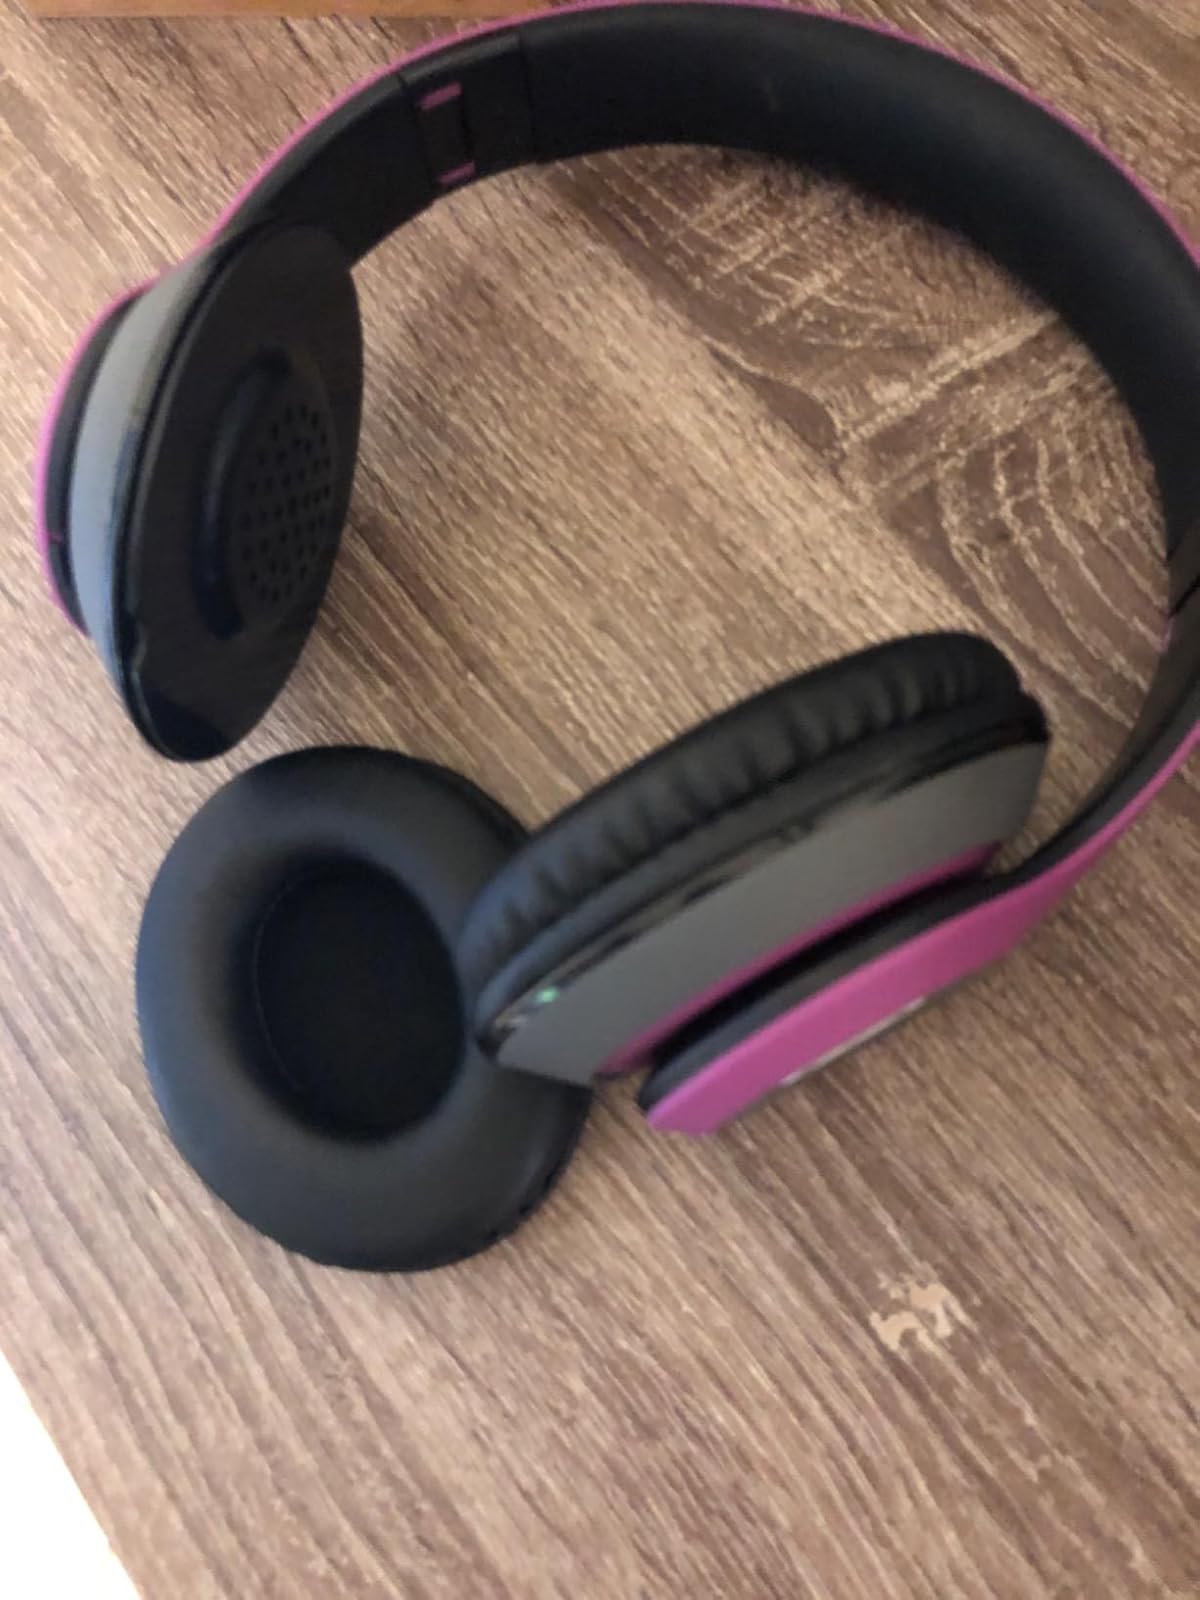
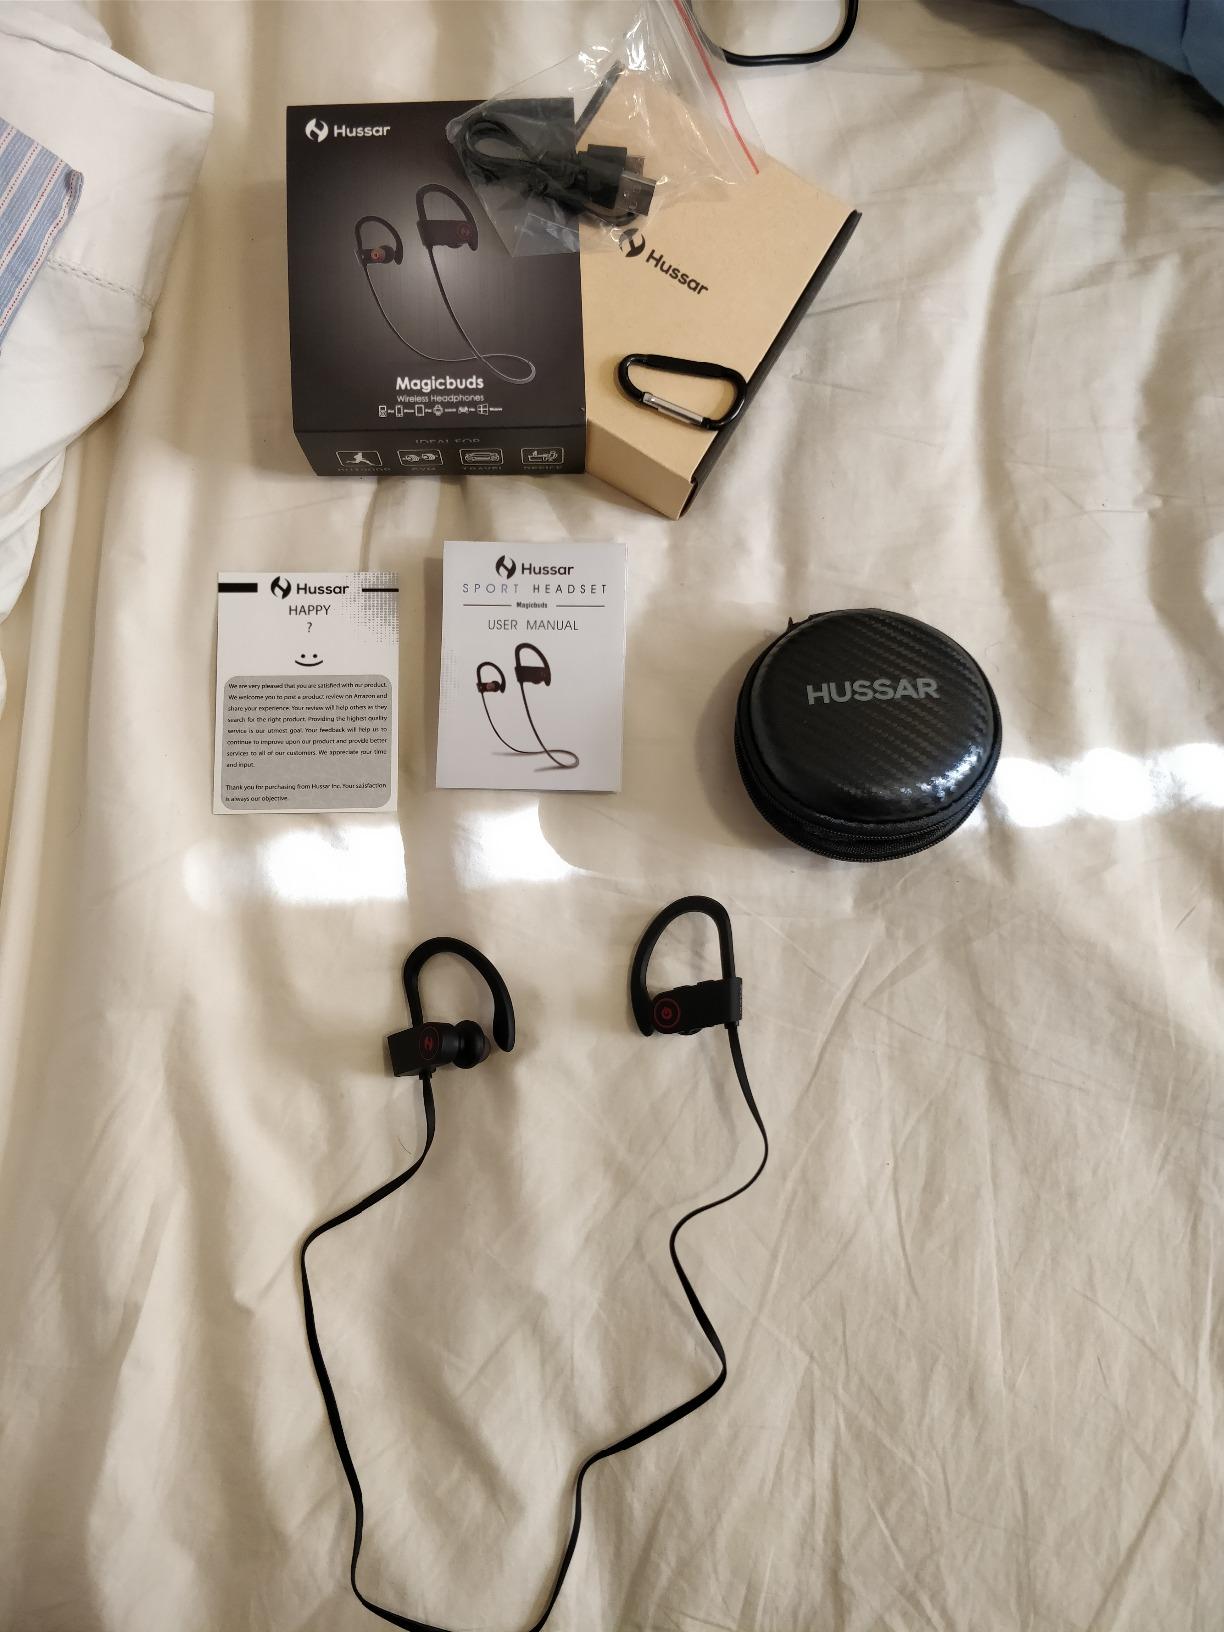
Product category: headphones
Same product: no